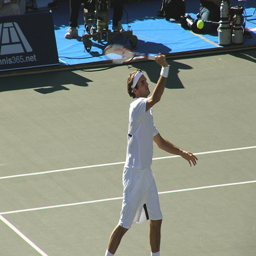
A man is preparing to hit the tennis ball.
We are looking at a young man playing tennis.
Man serving a tennis ball in a tennis court.
a guy getting ready to return the served tennis ball
A man standing on top of a tennis court holding a racquet.